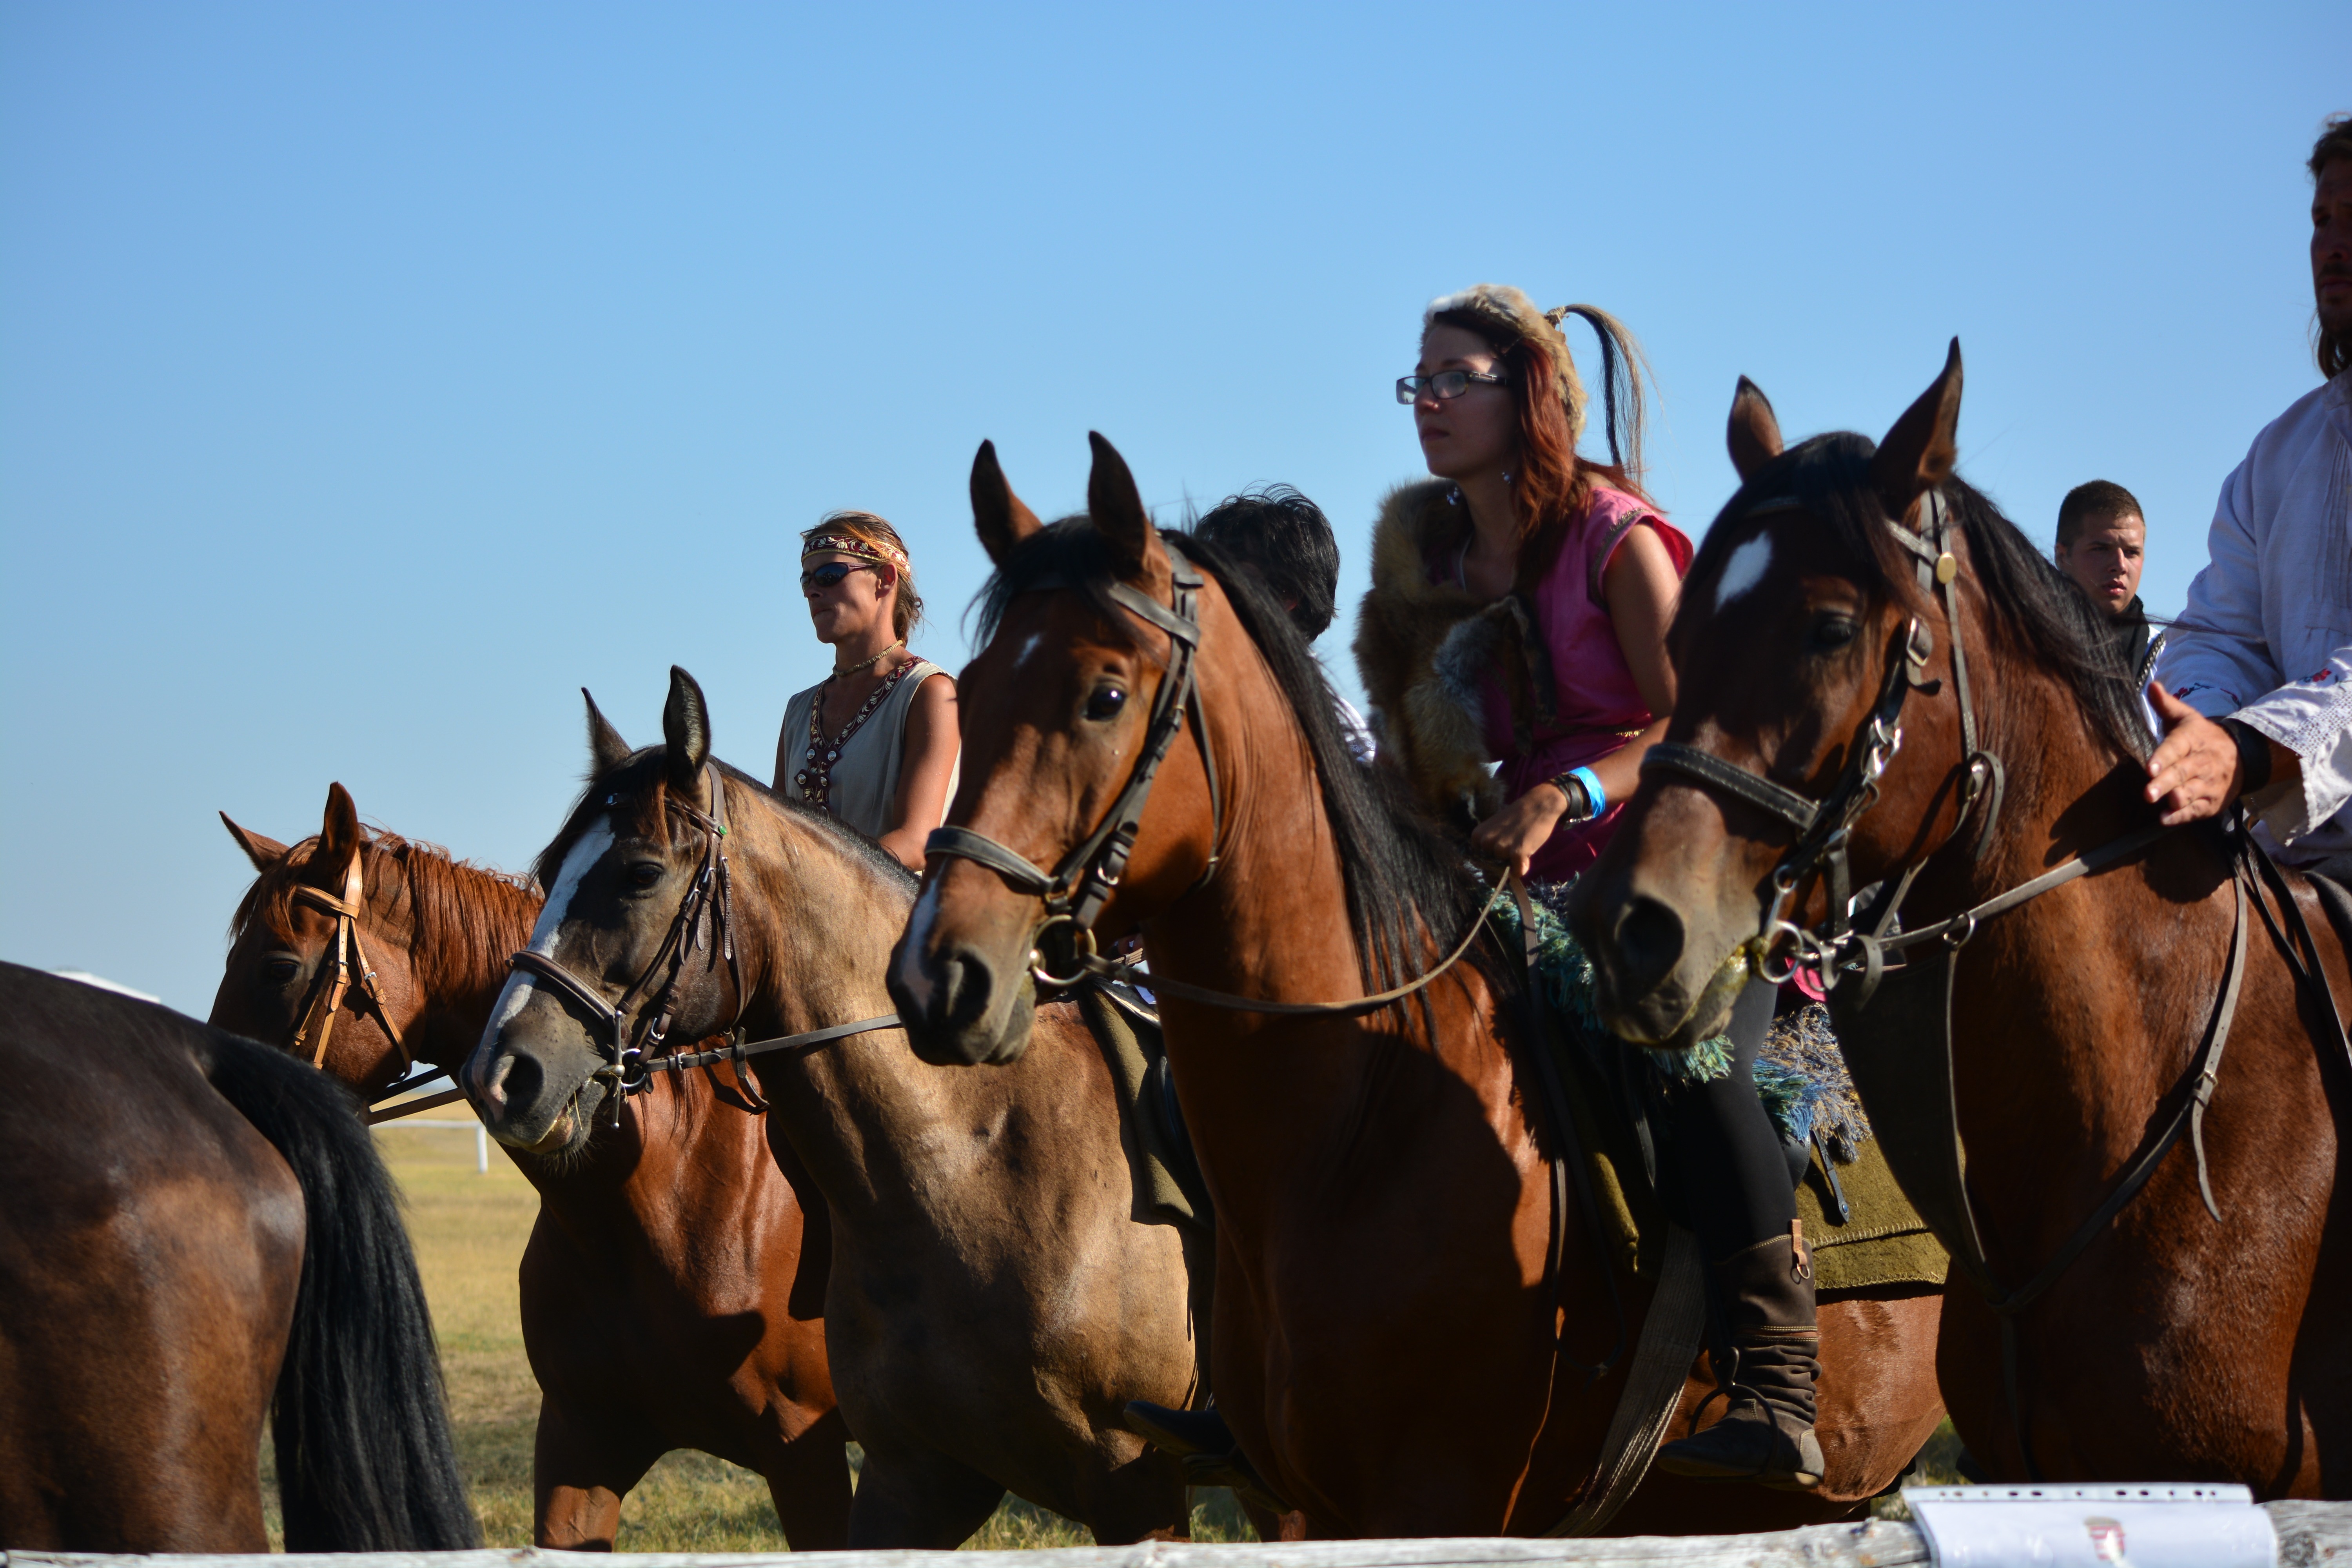
horse, sports, culture, jockey, tradition, riders, hungarian, equestrianism, pack animal, horse like mammal, animal sports, equestrian sport